Tamatebako

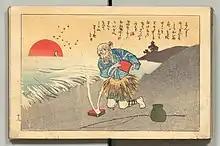
Urashima Tarō opens the box and is transformed into an old man (Matsuki Heikichi, 1899)

The "tamatebako" appears in the story of "Urashima Tarō", whose modern version are generally all based on the national textbook. It is told that Urashima Tarō the fisherman was invited to a sea palace (Ryūgū or Dragon Palace) by the princess (Otohime) after saving a turtle. He spent a number of days, fed and entertained and upon his leaving received the tamatebako ("treasure box") with explicit instructions to never open the box. When he returned, his parents had died and he recognized no one. In dismay he forgot the princess's caution. When he opened the tamatebako, a white puff of smoke escaped, and he was transformed into an old, white haired man.